South African Class MF 2-6-6-2

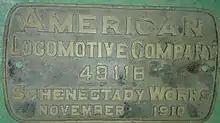
Mallet builder's plate

Nine Mallet articulated compound steam locomotives which were delivered to the Central South African Railways (CSAR) in 1911 were built by the American Locomotive Company (ALCO) in 1910 and 1911. They were erected at the Durban workshops in March 1911 and were very similar to the experimental Class MD which had been delivered in 1910, except that the new locomotives were equipped with Schmidt superheaters. These engines had Walschaerts valve gear and Type XS tenders with a coal capacity of and a water capacity of . They were numbered in the range from 1015 to 1023.